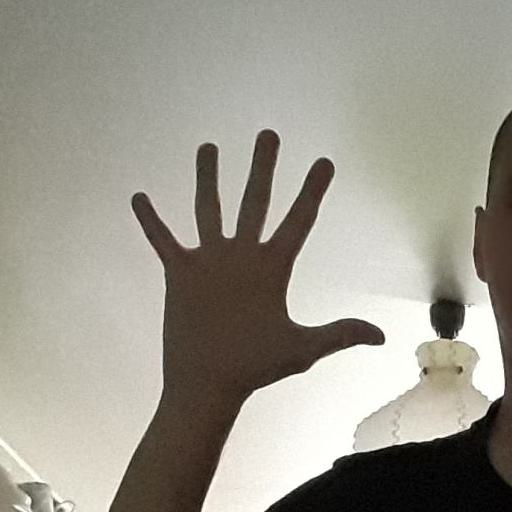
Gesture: palm